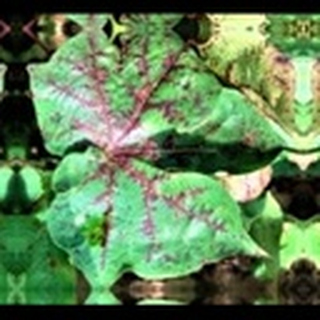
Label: cotton_bacterial_blight